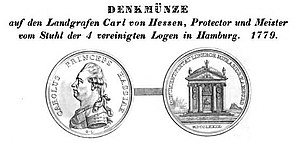
Carl af Hessen / Personlige interesser / Frimureri
Mindemønt slået for prinsen
Carl, landgreve af Hessen-Kassel, i Danmark kendt som Carl af Hessen og i Norge som Karl av Hessen var titulær landgreve af Hessen-Kassel. Han blev dansk general og statholder i hertugdømmerne Slesvig og Holsten. Carl blev aldrig regerende landgreve, men han fik titlen Landgraf von Hessen-Kassel den 25. januar 1805.